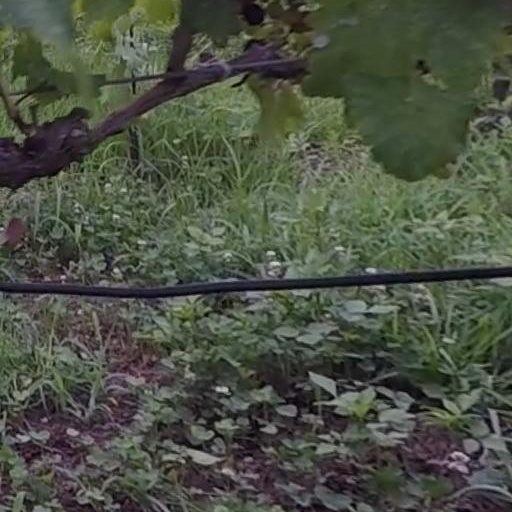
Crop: grape